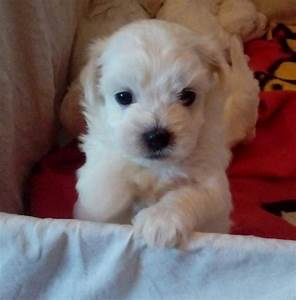
Label: dog